Perfidia

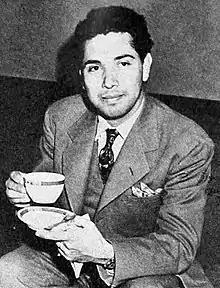
Songwriter Alberto Domínguez in 1941

"Perfidia" (Spanish for "perfidy", meaning "faithlessness", "treachery" or "betrayal") is a 1939 Spanish-language song written by Mexican composer and arranger Alberto Domínguez (1906–1975). The song is sung from the perspective of a man whose lover has left him. The song has also been recorded in English (with lyrics by Milton Leeds) and as an instrumental.